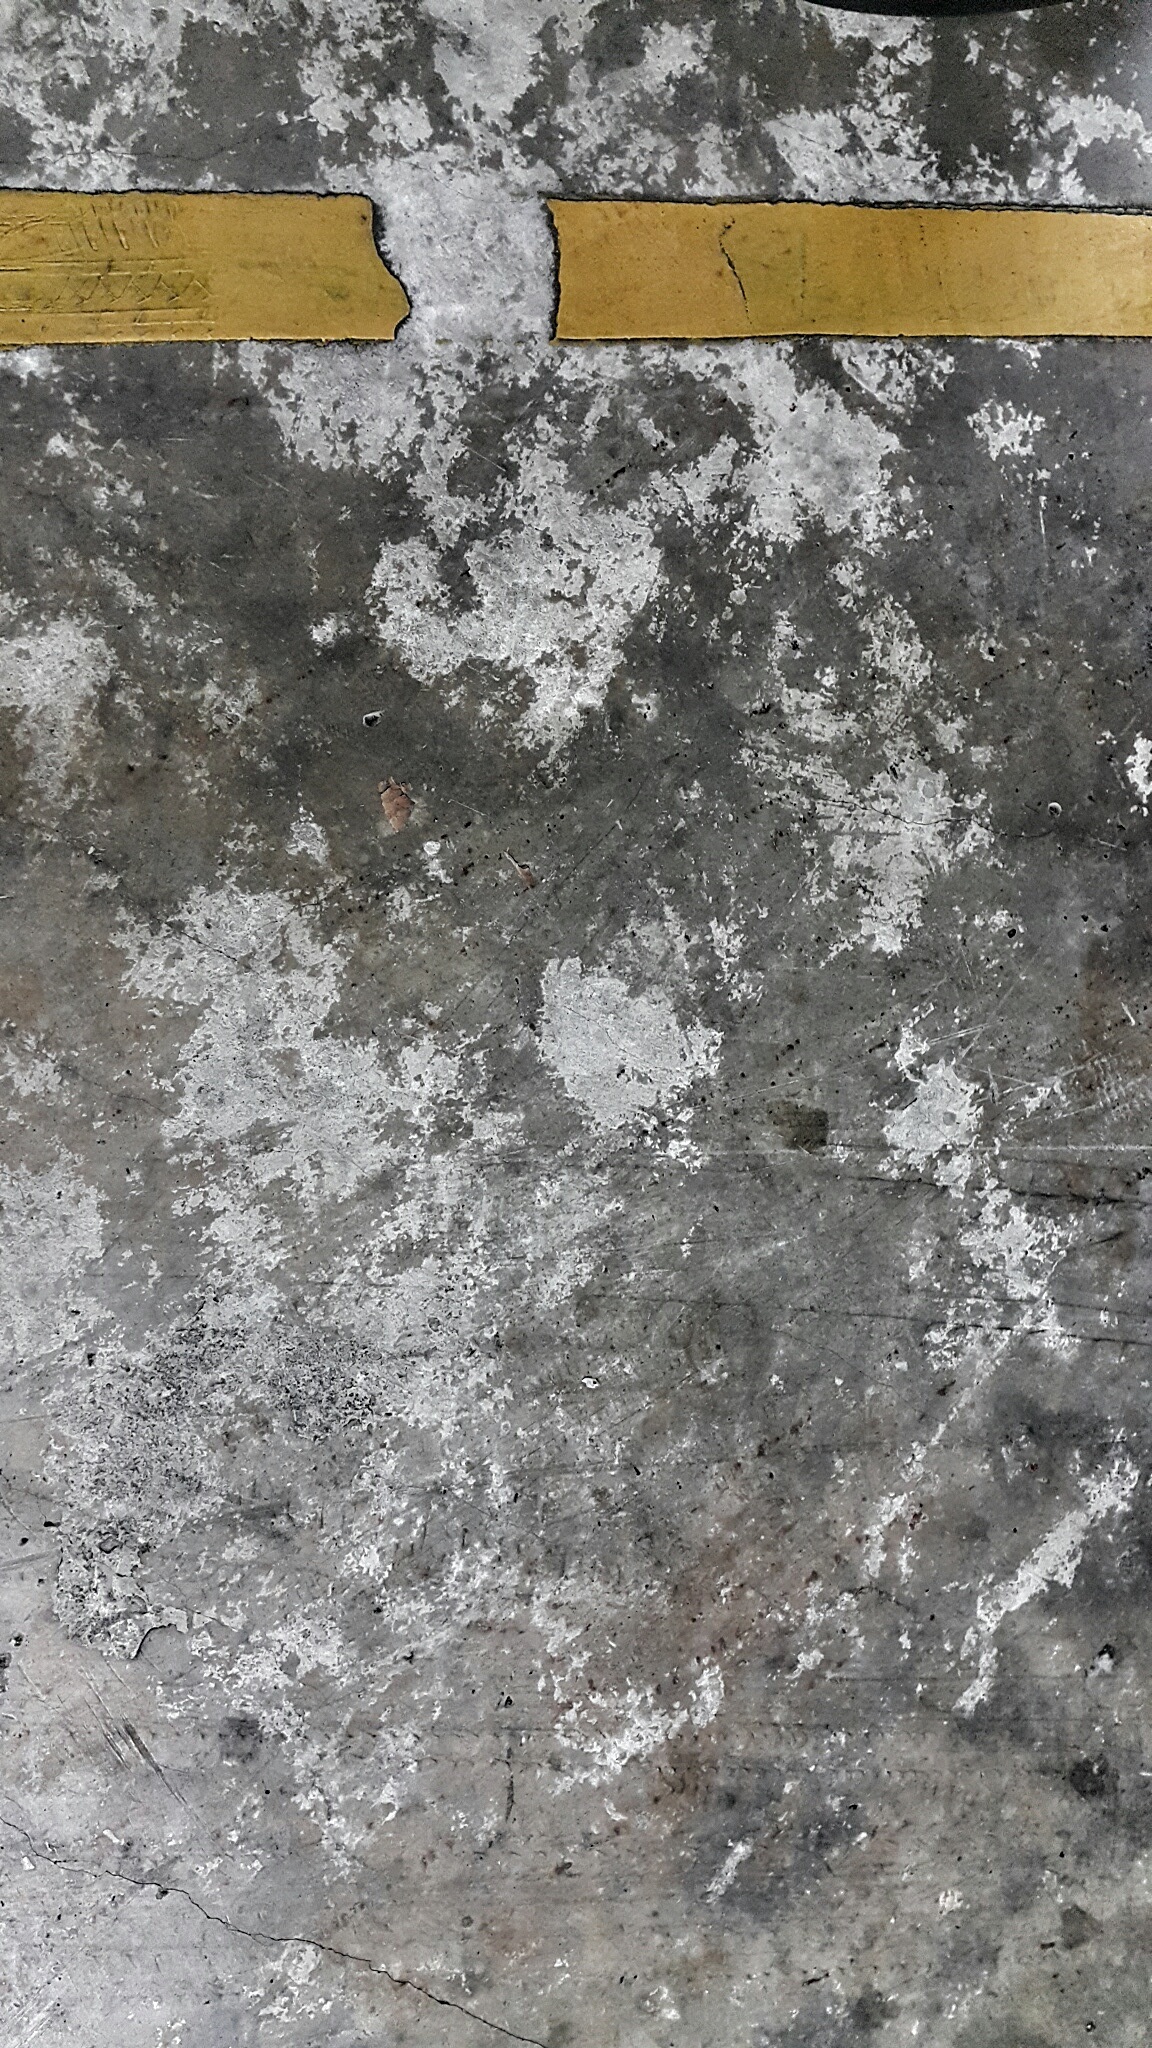
rock, ground, texture, wall, soil, gray, material, surface, geology, road surface, ancient history